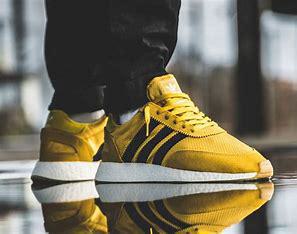
Brand: Adidas
Model: I 5923